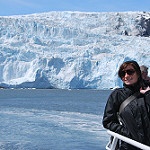
Label: glacier